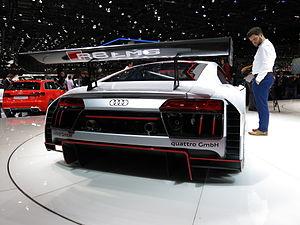
Salon international de l'automobile de Genève 2015